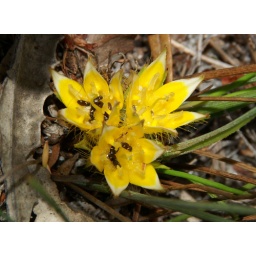
Photo's from walking the dog in the bush